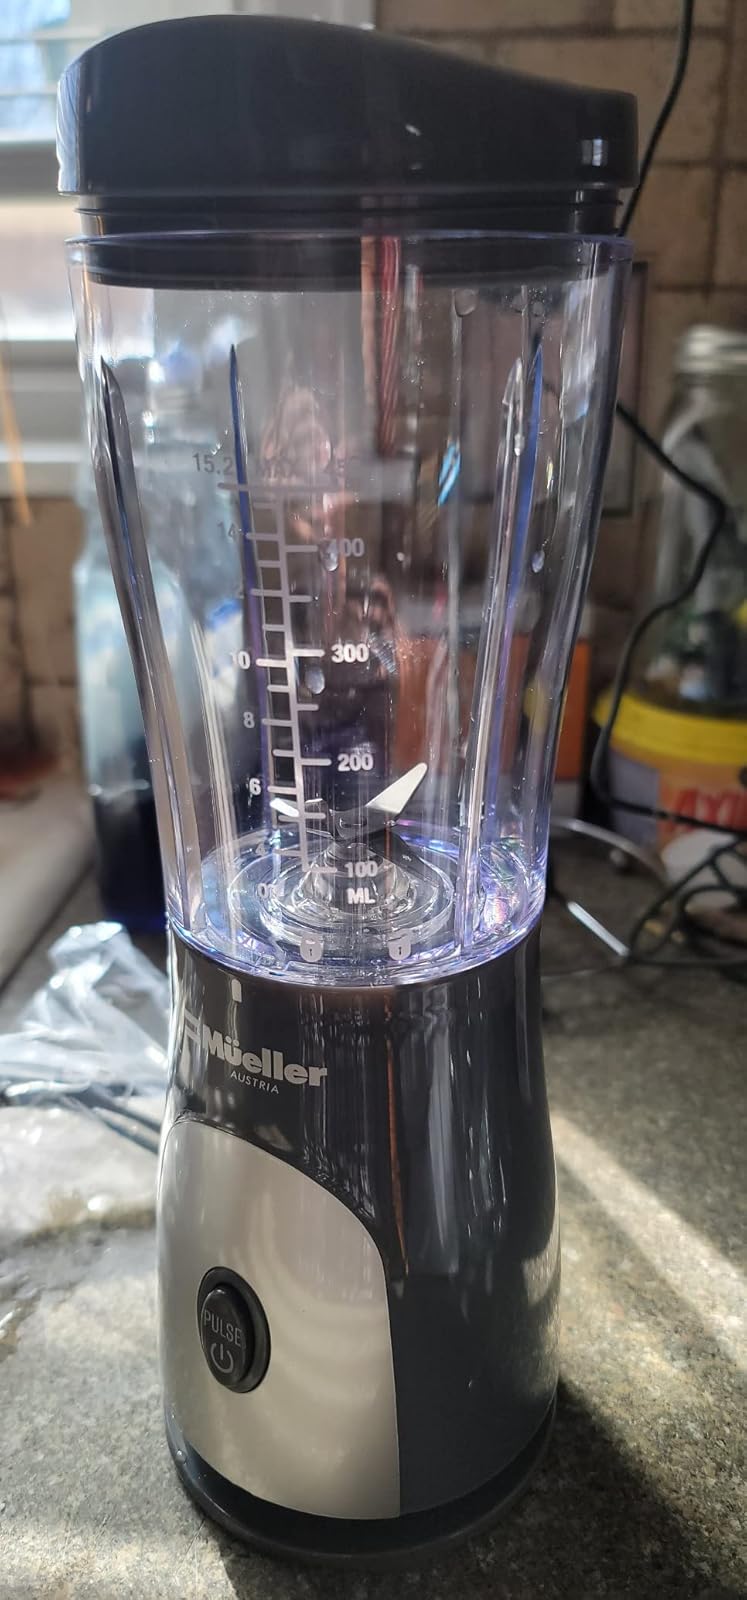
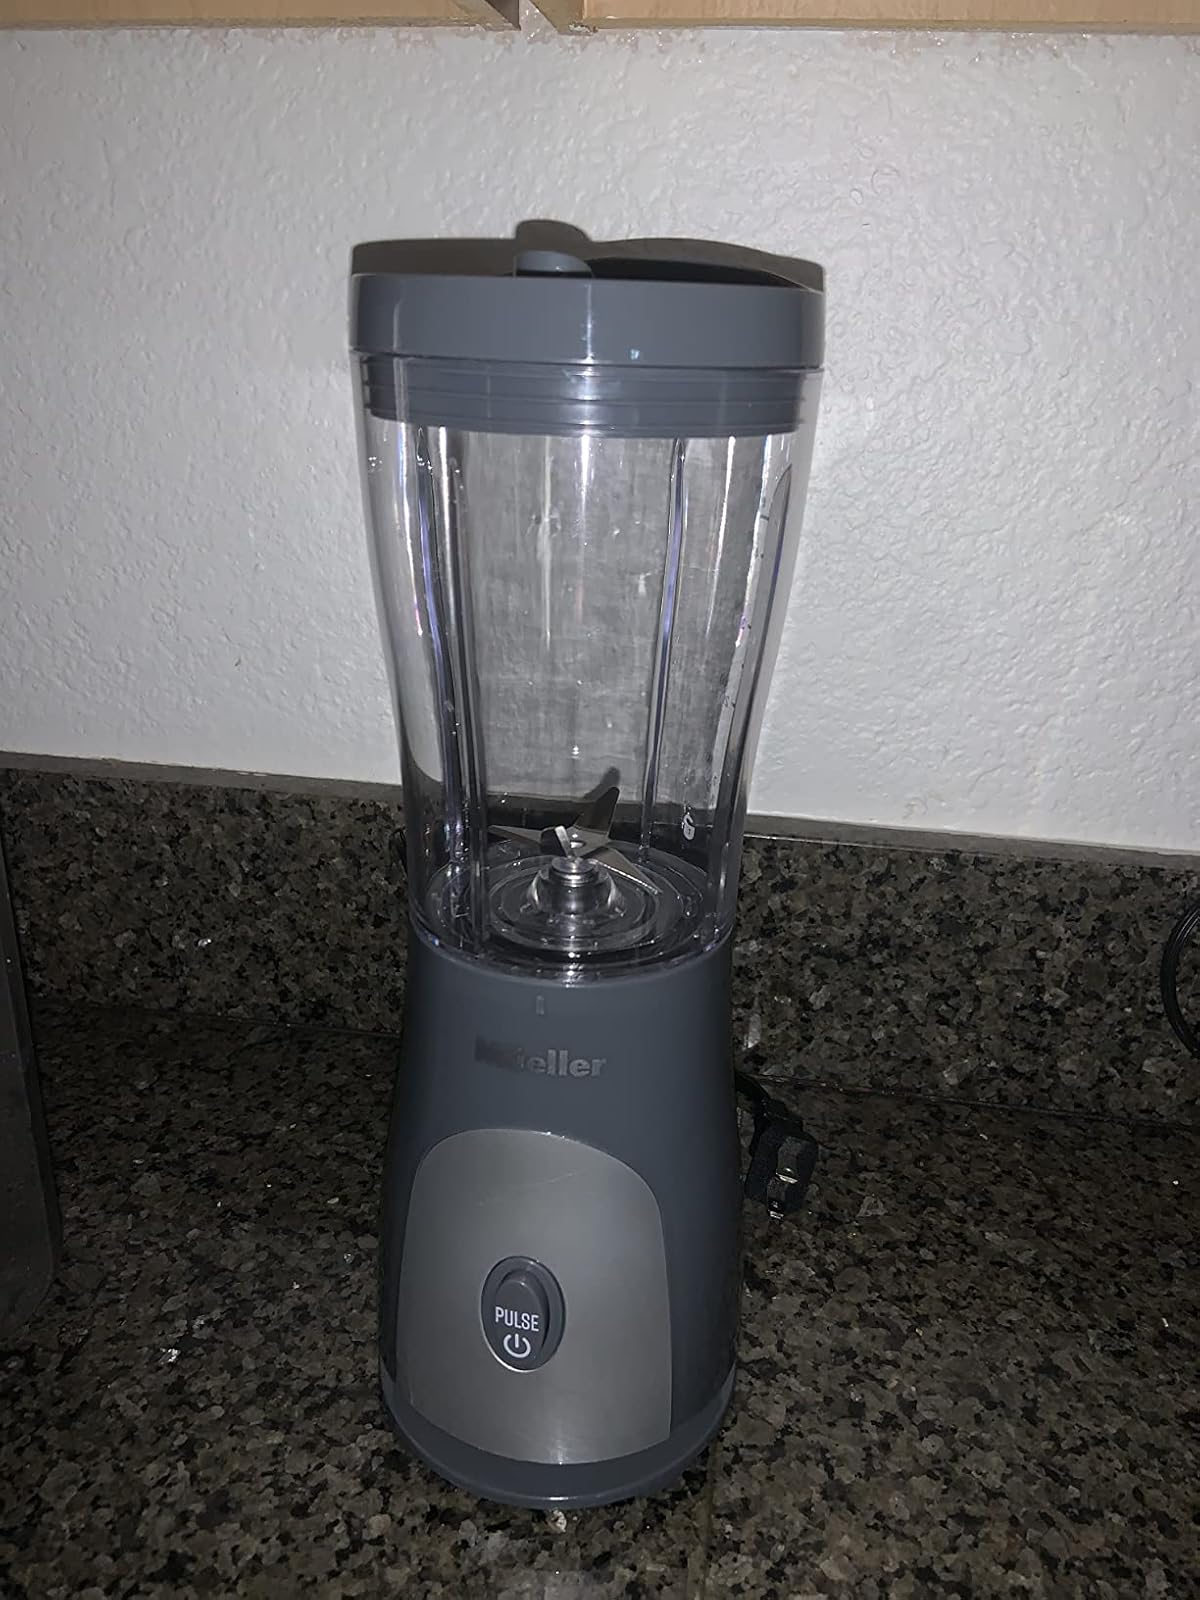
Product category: items_blender
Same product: yes